Neuromuscular drug

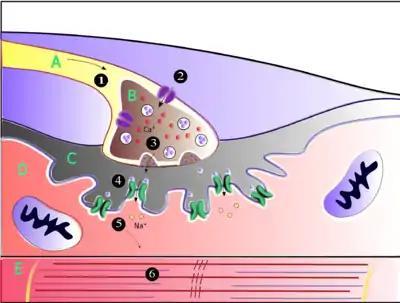
The neuromuscular junction

Neuromuscular drugs are chemical agents that are used to alter the transmission of nerve impulses to muscles, causing effects such as temporary paralysis of targeted skeletal muscles. Most neuromuscular drugs are available as quaternary ammonium compounds which are derived from acetylcholine (ACh). This allows neuromuscular drugs to act on multiple sites at neuromuscular junctions, mainly as antagonists or agonists of post-junctional nicotinic receptors. Neuromuscular drugs are classified into four main groups, depolarizing neuromuscular blockers, non-depolarizing neuromuscular blockers, acetylcholinesterase inhibitors, and butyrylcholinesterase inhibitors.